Guruvayur Temple

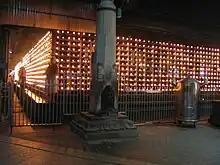
The Vilakkumatham

On 30 November 1970, a massive fire broke out in the temple, gutting the whole chuttambalam and the entire Vilakkumatam on the west, south and north sides.